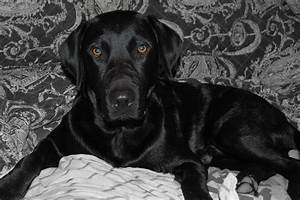
Label: dog